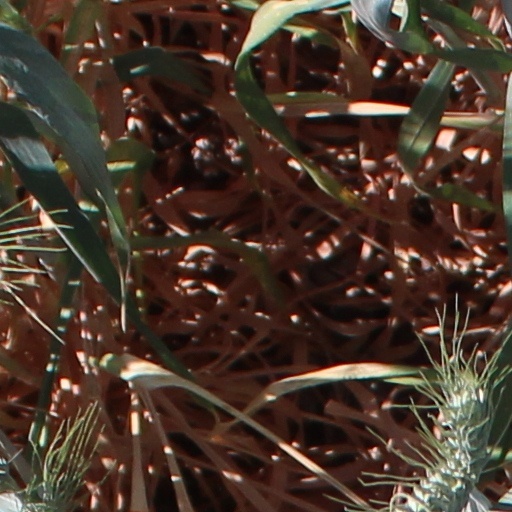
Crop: wheat